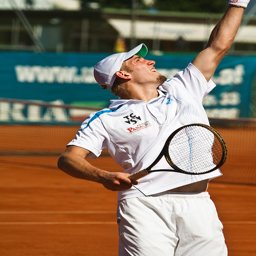
A professional tennis player tossing a ball up for a serve
there is a male tennis player perspiring to serve the ball
The tennis player in white is playing on a clay court.
a man with a racket looks up into the air
A man holding a tennis racket looks upward toward his raised hand, on a tennis court.